Champ de Mars station (Paris Métro)

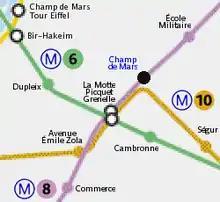
Location

The station opened as part of the initial section of the line 8 from "Beaugrenelle" (now Charles Michels on line 10) and Opéra on 13 July 1913.